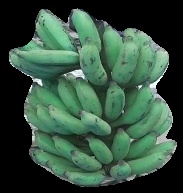
Variety: elakki-bale
Grade: grade3